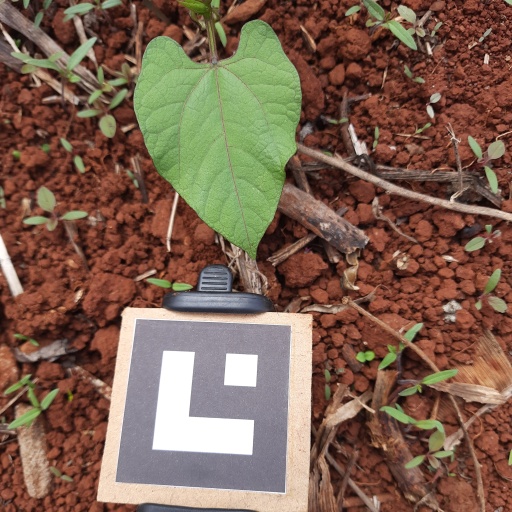
Observations: wavy surface, no eating holes, under cloudy sky